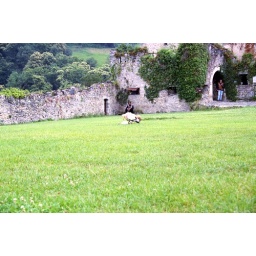
bird show - diving in water